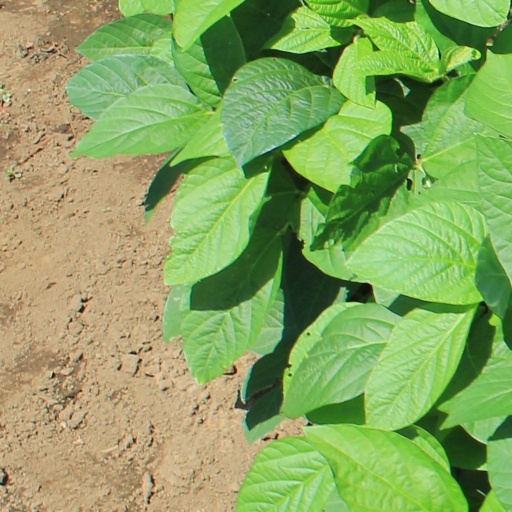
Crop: soybean